Red Rockets Glare

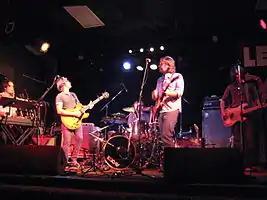
Broken West, an LA power pop band (pictured in 2007), recorded their debut at RRG.

Los Angeles power pop band Broken West recorded their debut album "I Can't Go On, I'll Go On" at the studio over the course of a year (July 2005-August 2006) with Richards engineering. and Richards worked with Ferraby Lionheart to record 2007's "Catch the Brass Ring". "Making this album was a real adventure," Lionheart said in a press release. "I met a guy with a cool little garage studio in West L.A. The place was packed with instruments and vintage gear; I tried to use it all."